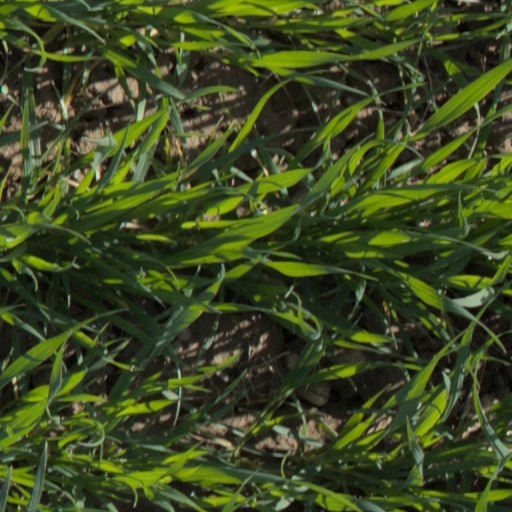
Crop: wheat